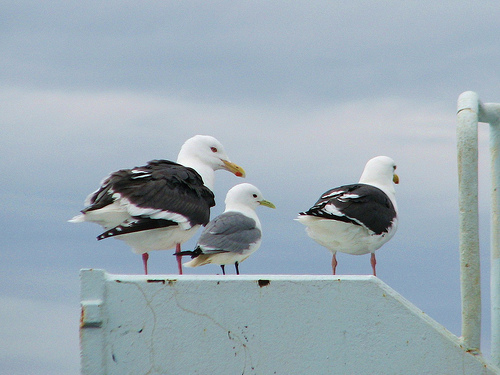
these birds have a long beak and black backs.
a medium sized avian with an all white body, black wings and yellow appendages.
this is a white bird with black wings and an orange beak.
these three gulls all have white heads and bellies, with backs and secondaries in shades of brown and grey along with long, thick, yellow beaks.
these birds all feature a white head with an orange billtwo black and white bird and one gray and white bird.
a bird with a black back a white belly and head, and a yellow beak.
this bird has a white body with grey primaries and secondaries, orange feet, and a yellow beak.
this bird has wings that are black and has a white bellythese birds have yellowish colored bills and pinkish colored tarsus
Species: Slaty Backed Gull